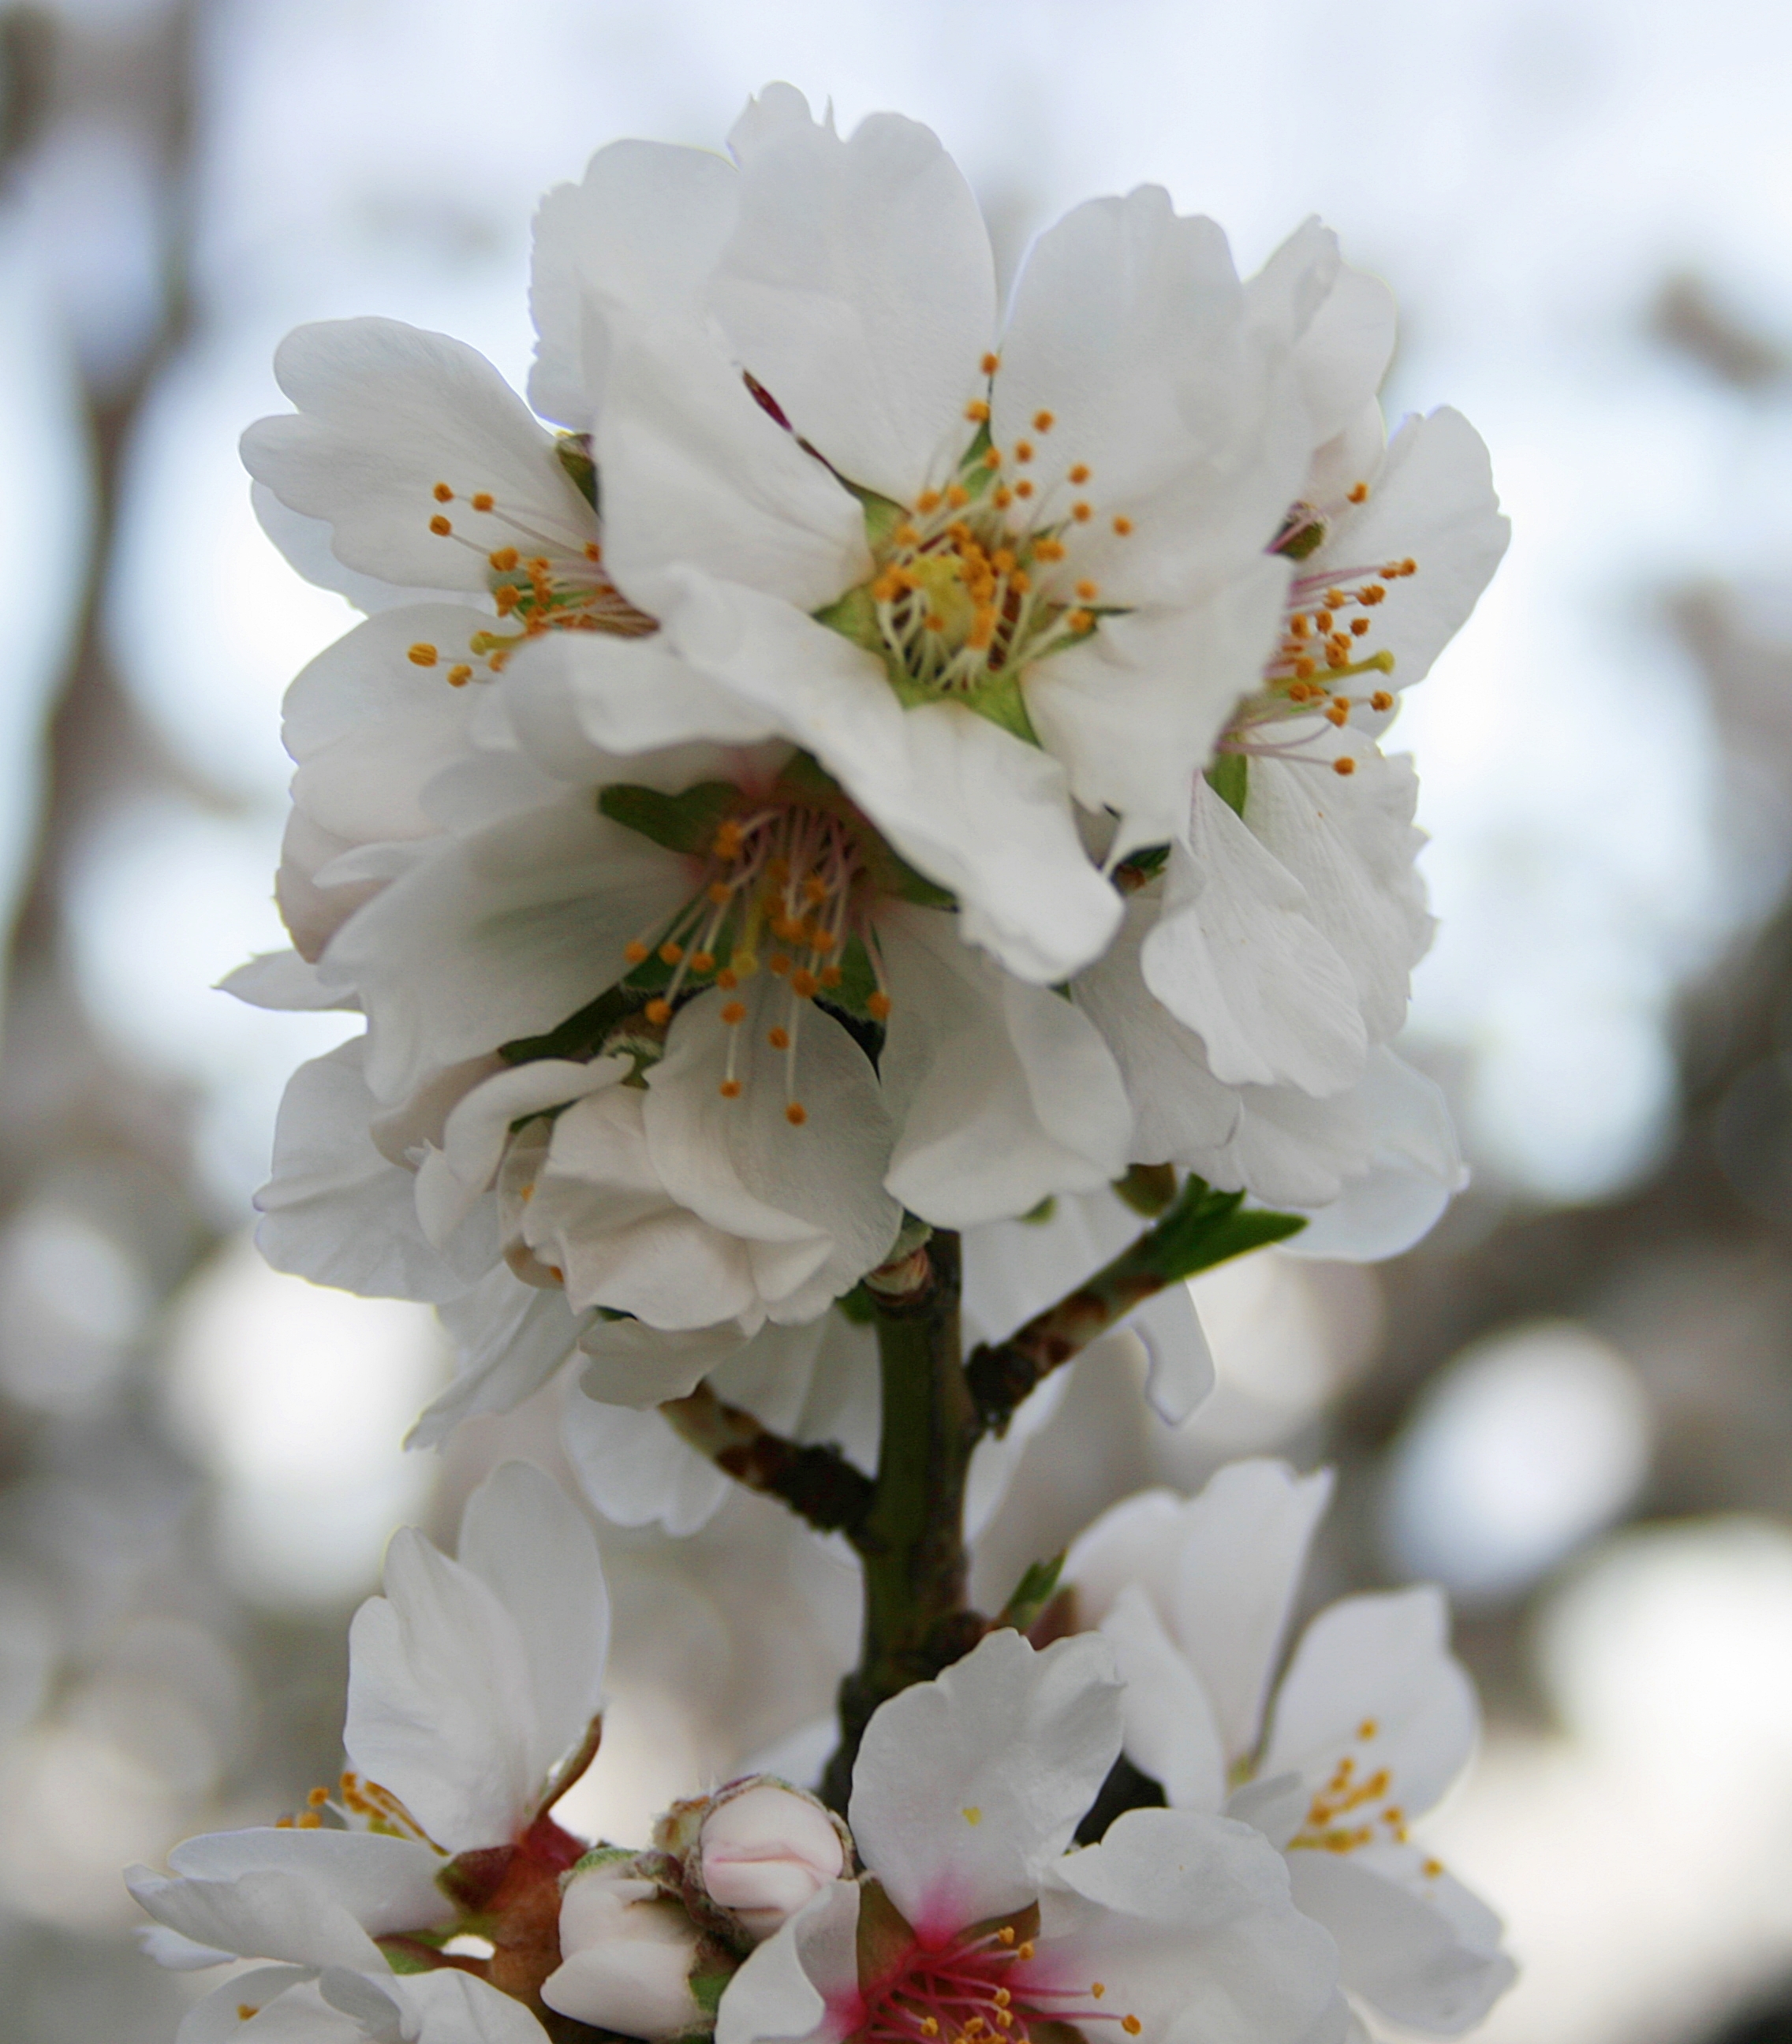
branch, blossom, plant, flower, petal, spring, produce, botany, flora, cherry blossom, close up, almendros, macro photography, flowering plant, rose family, land plant